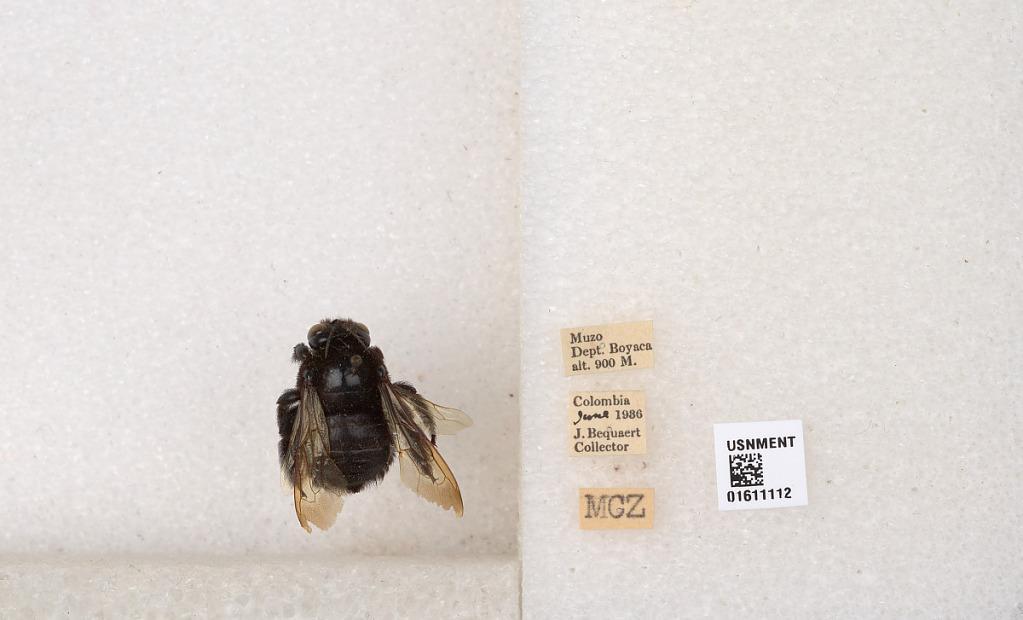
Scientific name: Xylocopa
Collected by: H. Wing
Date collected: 1936-6-1
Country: Colombia
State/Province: Boyaca
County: Muzo
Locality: Muzo